Aishwarya Rai Bachchan

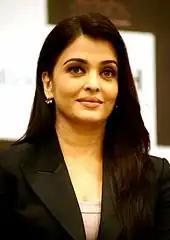
Rai Bachchan in 2015

Actor Abhishek Bachchan fell in love with Rai whilst filming "Dhoom 2". Their engagement was announced on 14 January 2007 and was later confirmed by his father Amitabh Bachchan. The couple married on 20 April 2007 according to traditional Hindu rites. North Indian and Bengali ceremonies were also performed. The wedding took place in a private ceremony at the Bachchan residence in Juhu, Mumbai. Indian media have described them as a supercouple. Rai Bachchan is very close to her family and lived with them in Bandra, Mumbai, until her marriage. She is Hindu and deeply religious. Rai Bachchan gave birth to a girl on 16 November 2011.